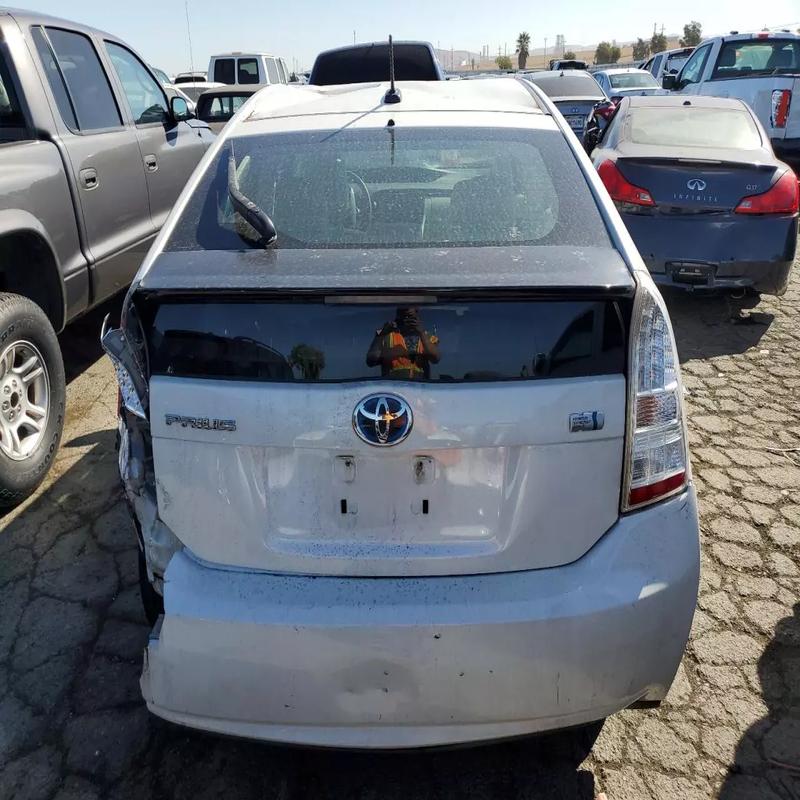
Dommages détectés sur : malle, feu arrière droit, feu arrière gauche, pare-choc arrière, plaque d'immatriculation arrière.
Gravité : majeur